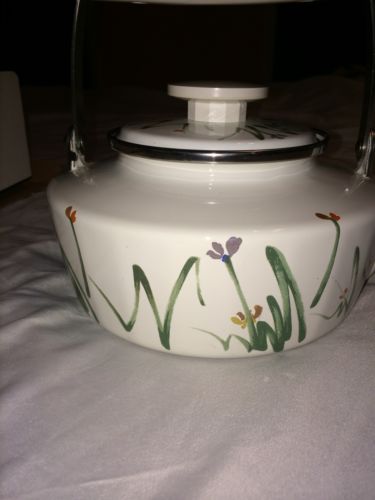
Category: kettle